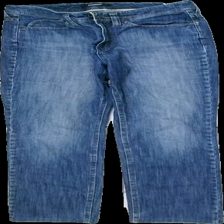
View: front
Type: Jeans
Category: Ladies
Brand: Not in the list
Brand text on label: rosner
Colors: Blue
Material: 100% Cotton
Cut: Regular
Size: 38
Trend: Denim
Price range: 50-100
Recommended usage: Reuse
Description: Blue jeans